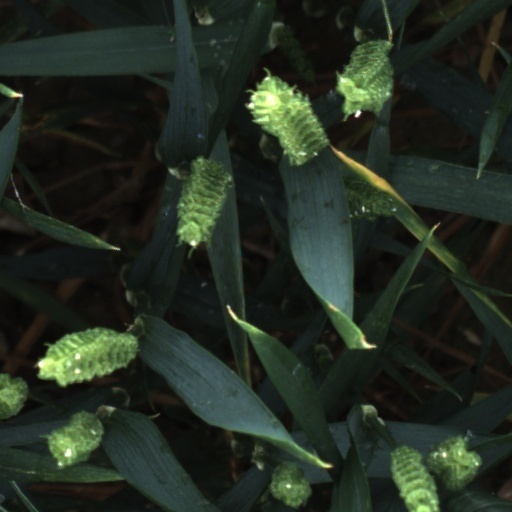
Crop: wheat